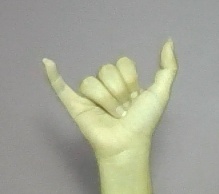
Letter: ya